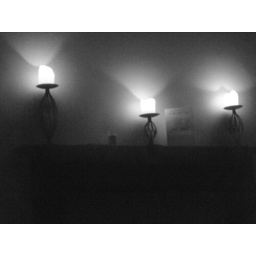
My candles in black and white